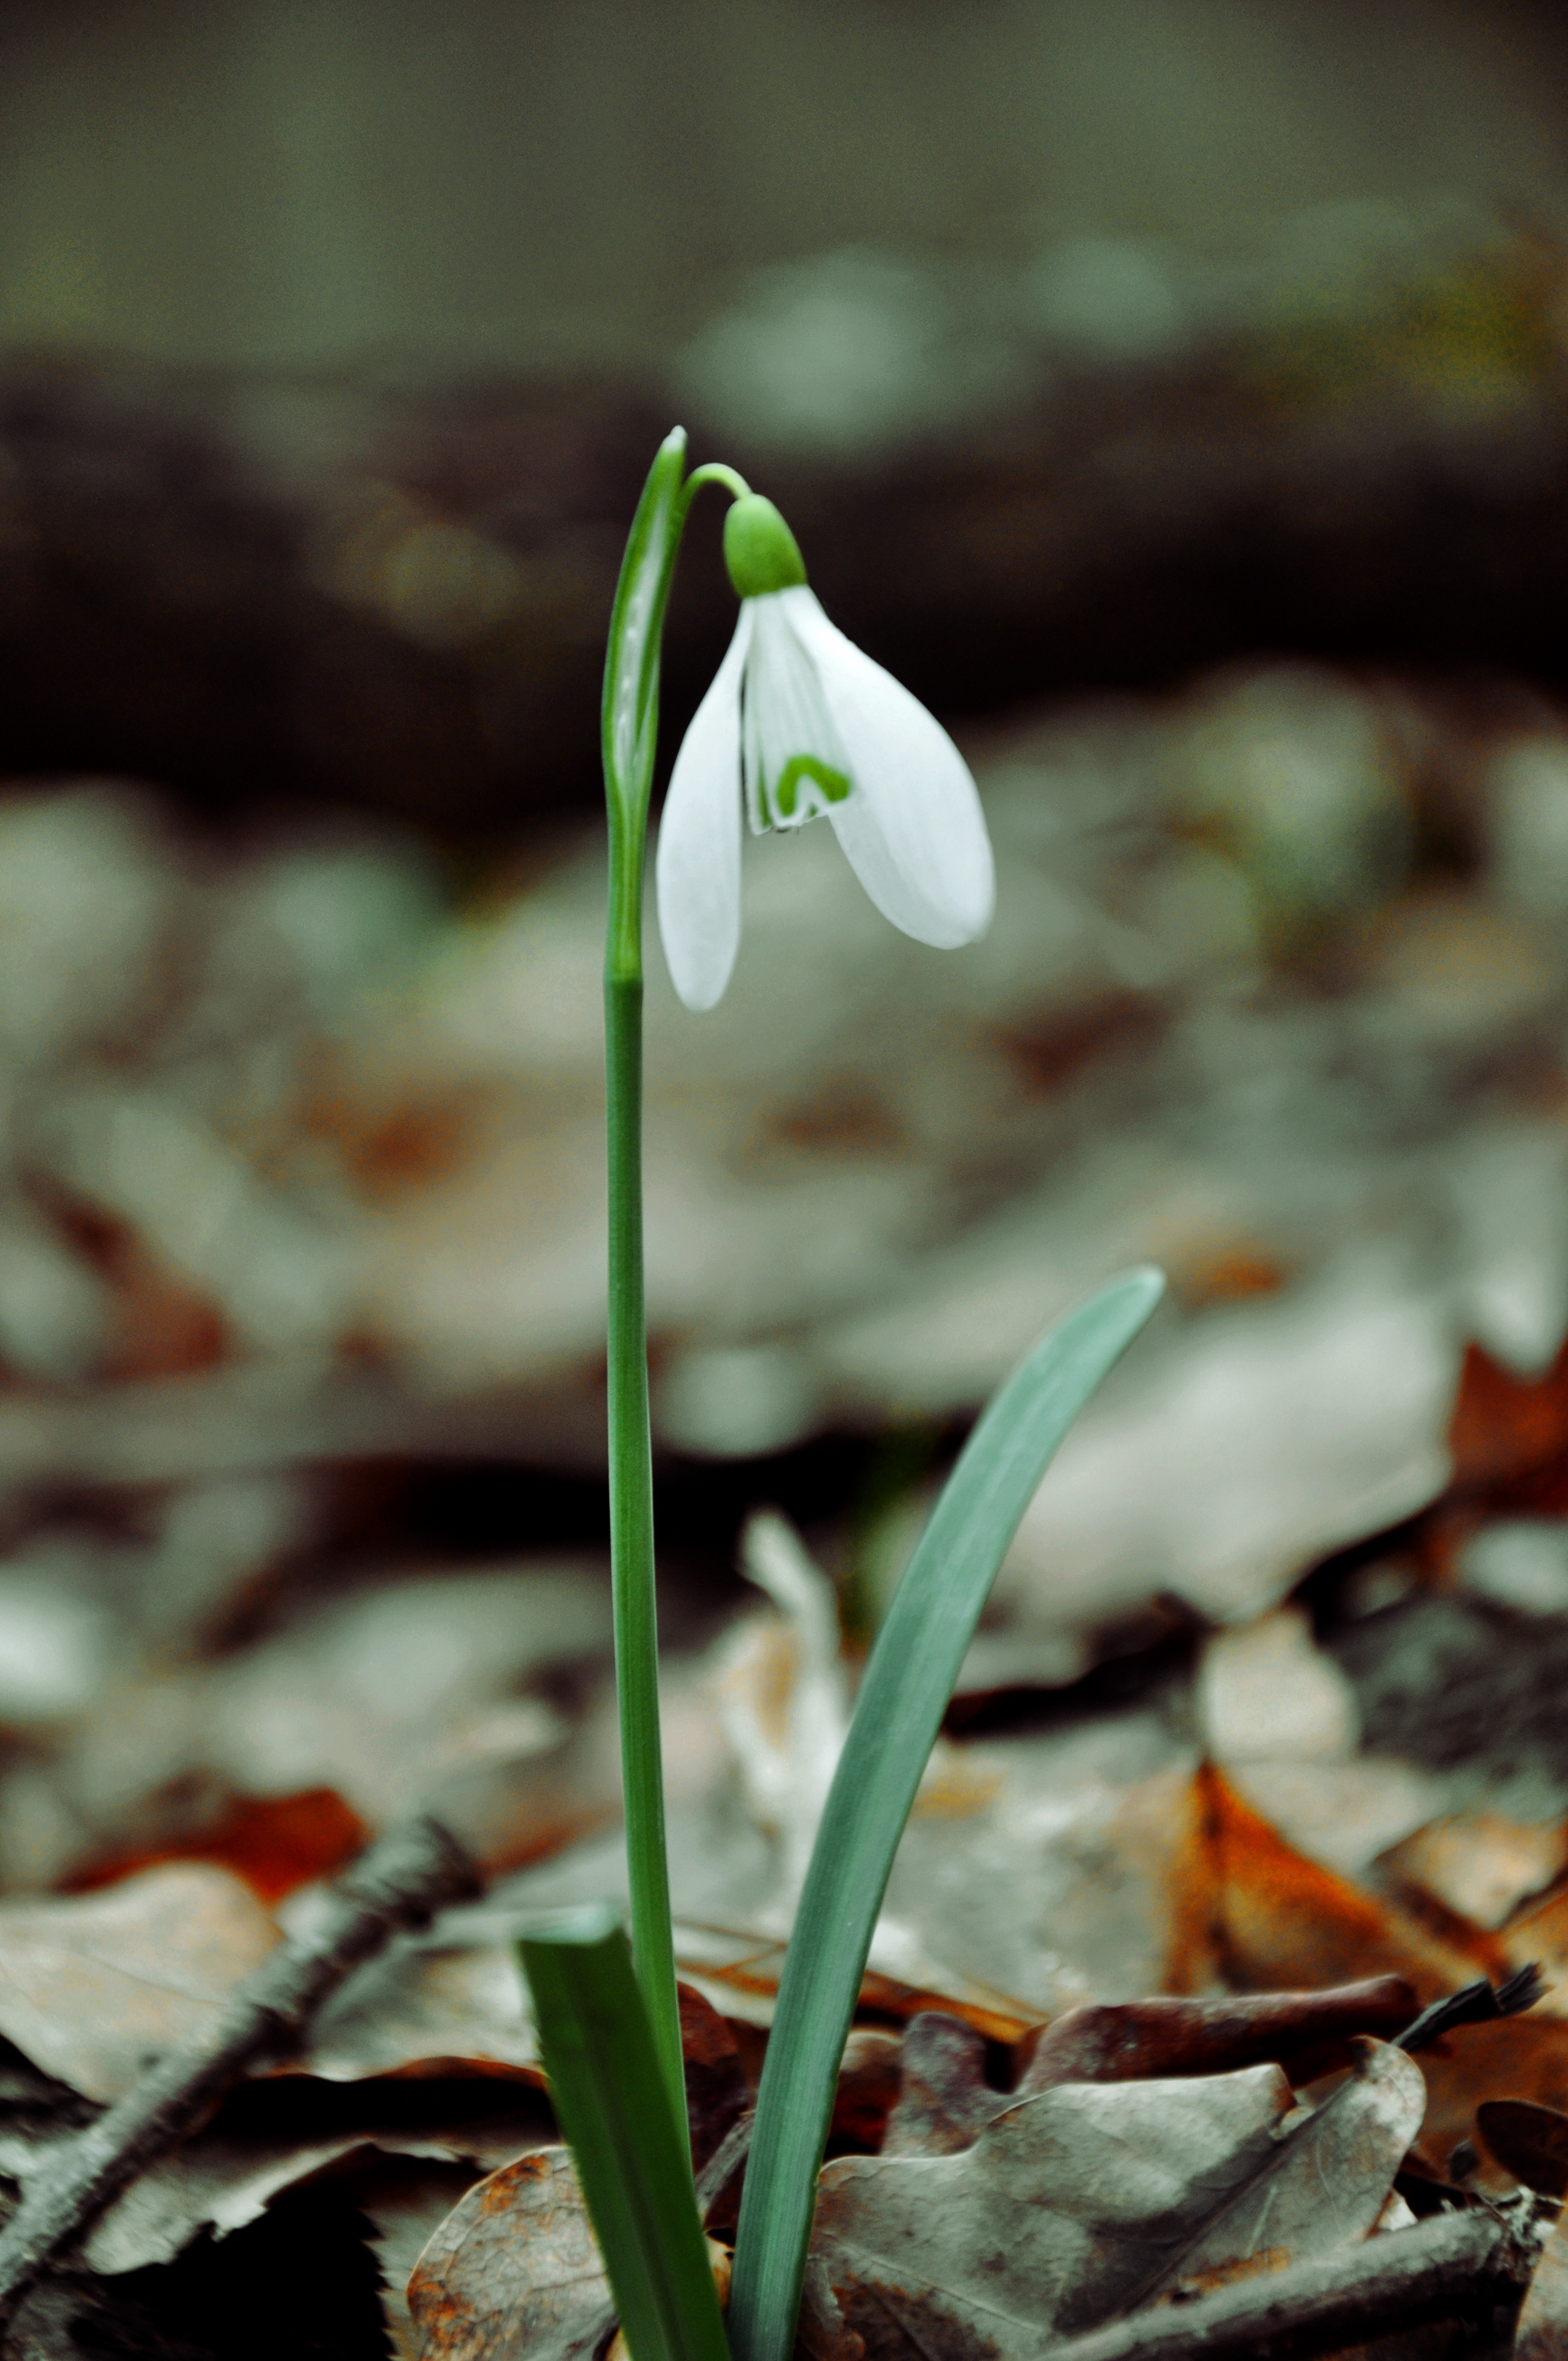
nature, plant, leaf, flower, spring, green, macro, botany, flora, close up, eye, snowdrop, spring flower, galanthus, macro photography, flowering plant, plant stem, land plant